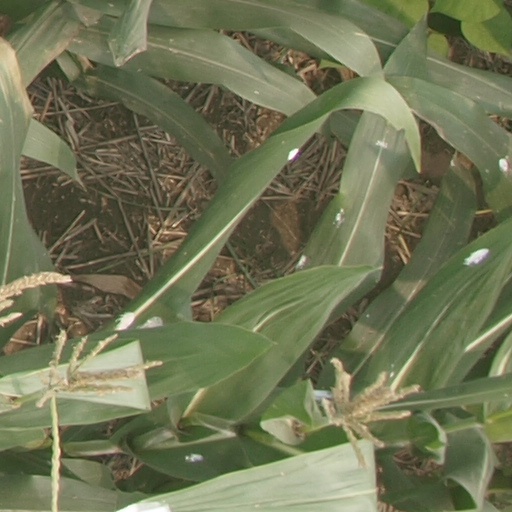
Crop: maize; corn